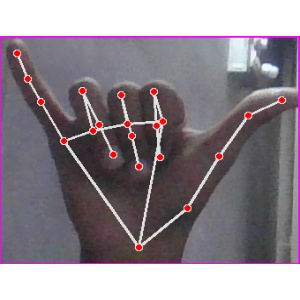
अक्षर: य